Sky position (RA, Dec in degrees): 127.031, 14.084
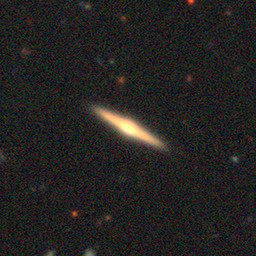
Galaxy morphology: Edge-on Galaxies with Bulge